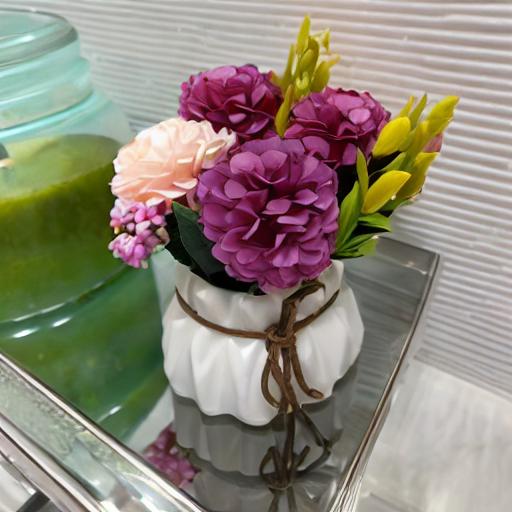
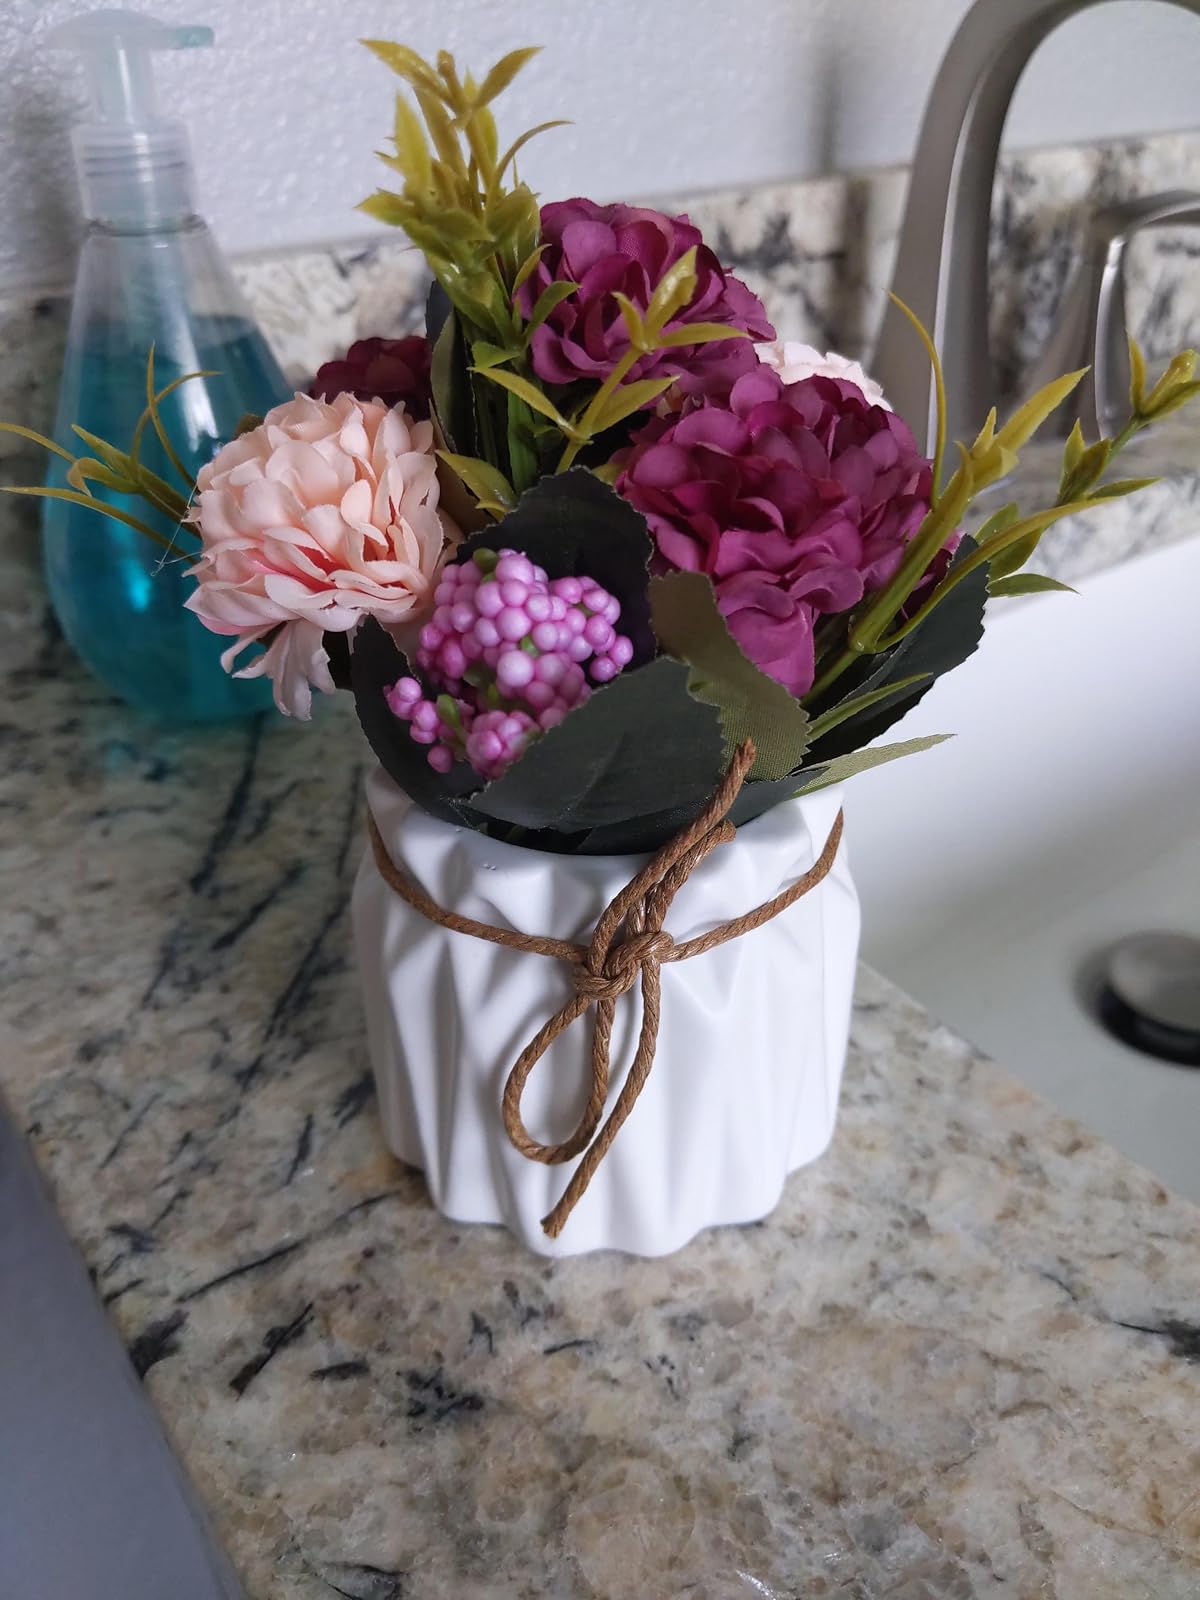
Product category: vase
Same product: no